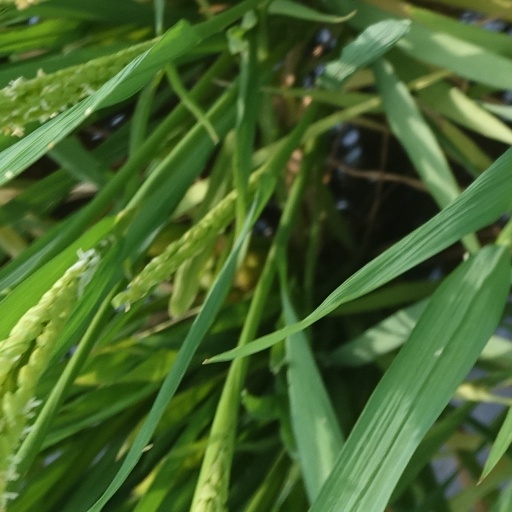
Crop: rice